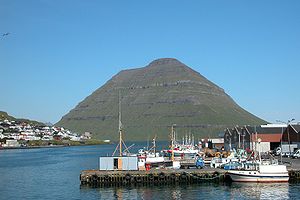
Klaksvíkstriden
Klaksvík
Klaksvíkstriden var en indenrigspolitisk strid i 1950'erne om lægen Olaf Halvorsen og dennes stilling på sygehuset i Klaksvík på Færøerne.